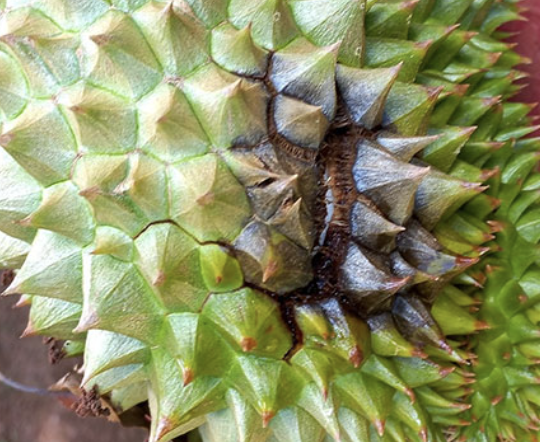
Label: fruit_rot